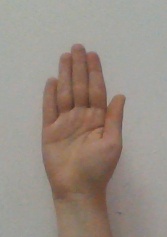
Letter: seen